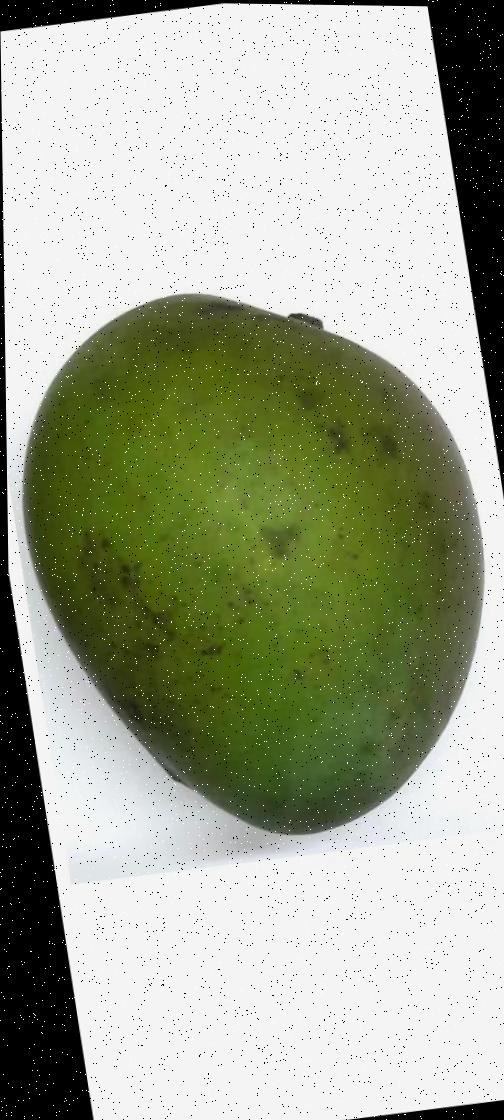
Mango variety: Harivanga